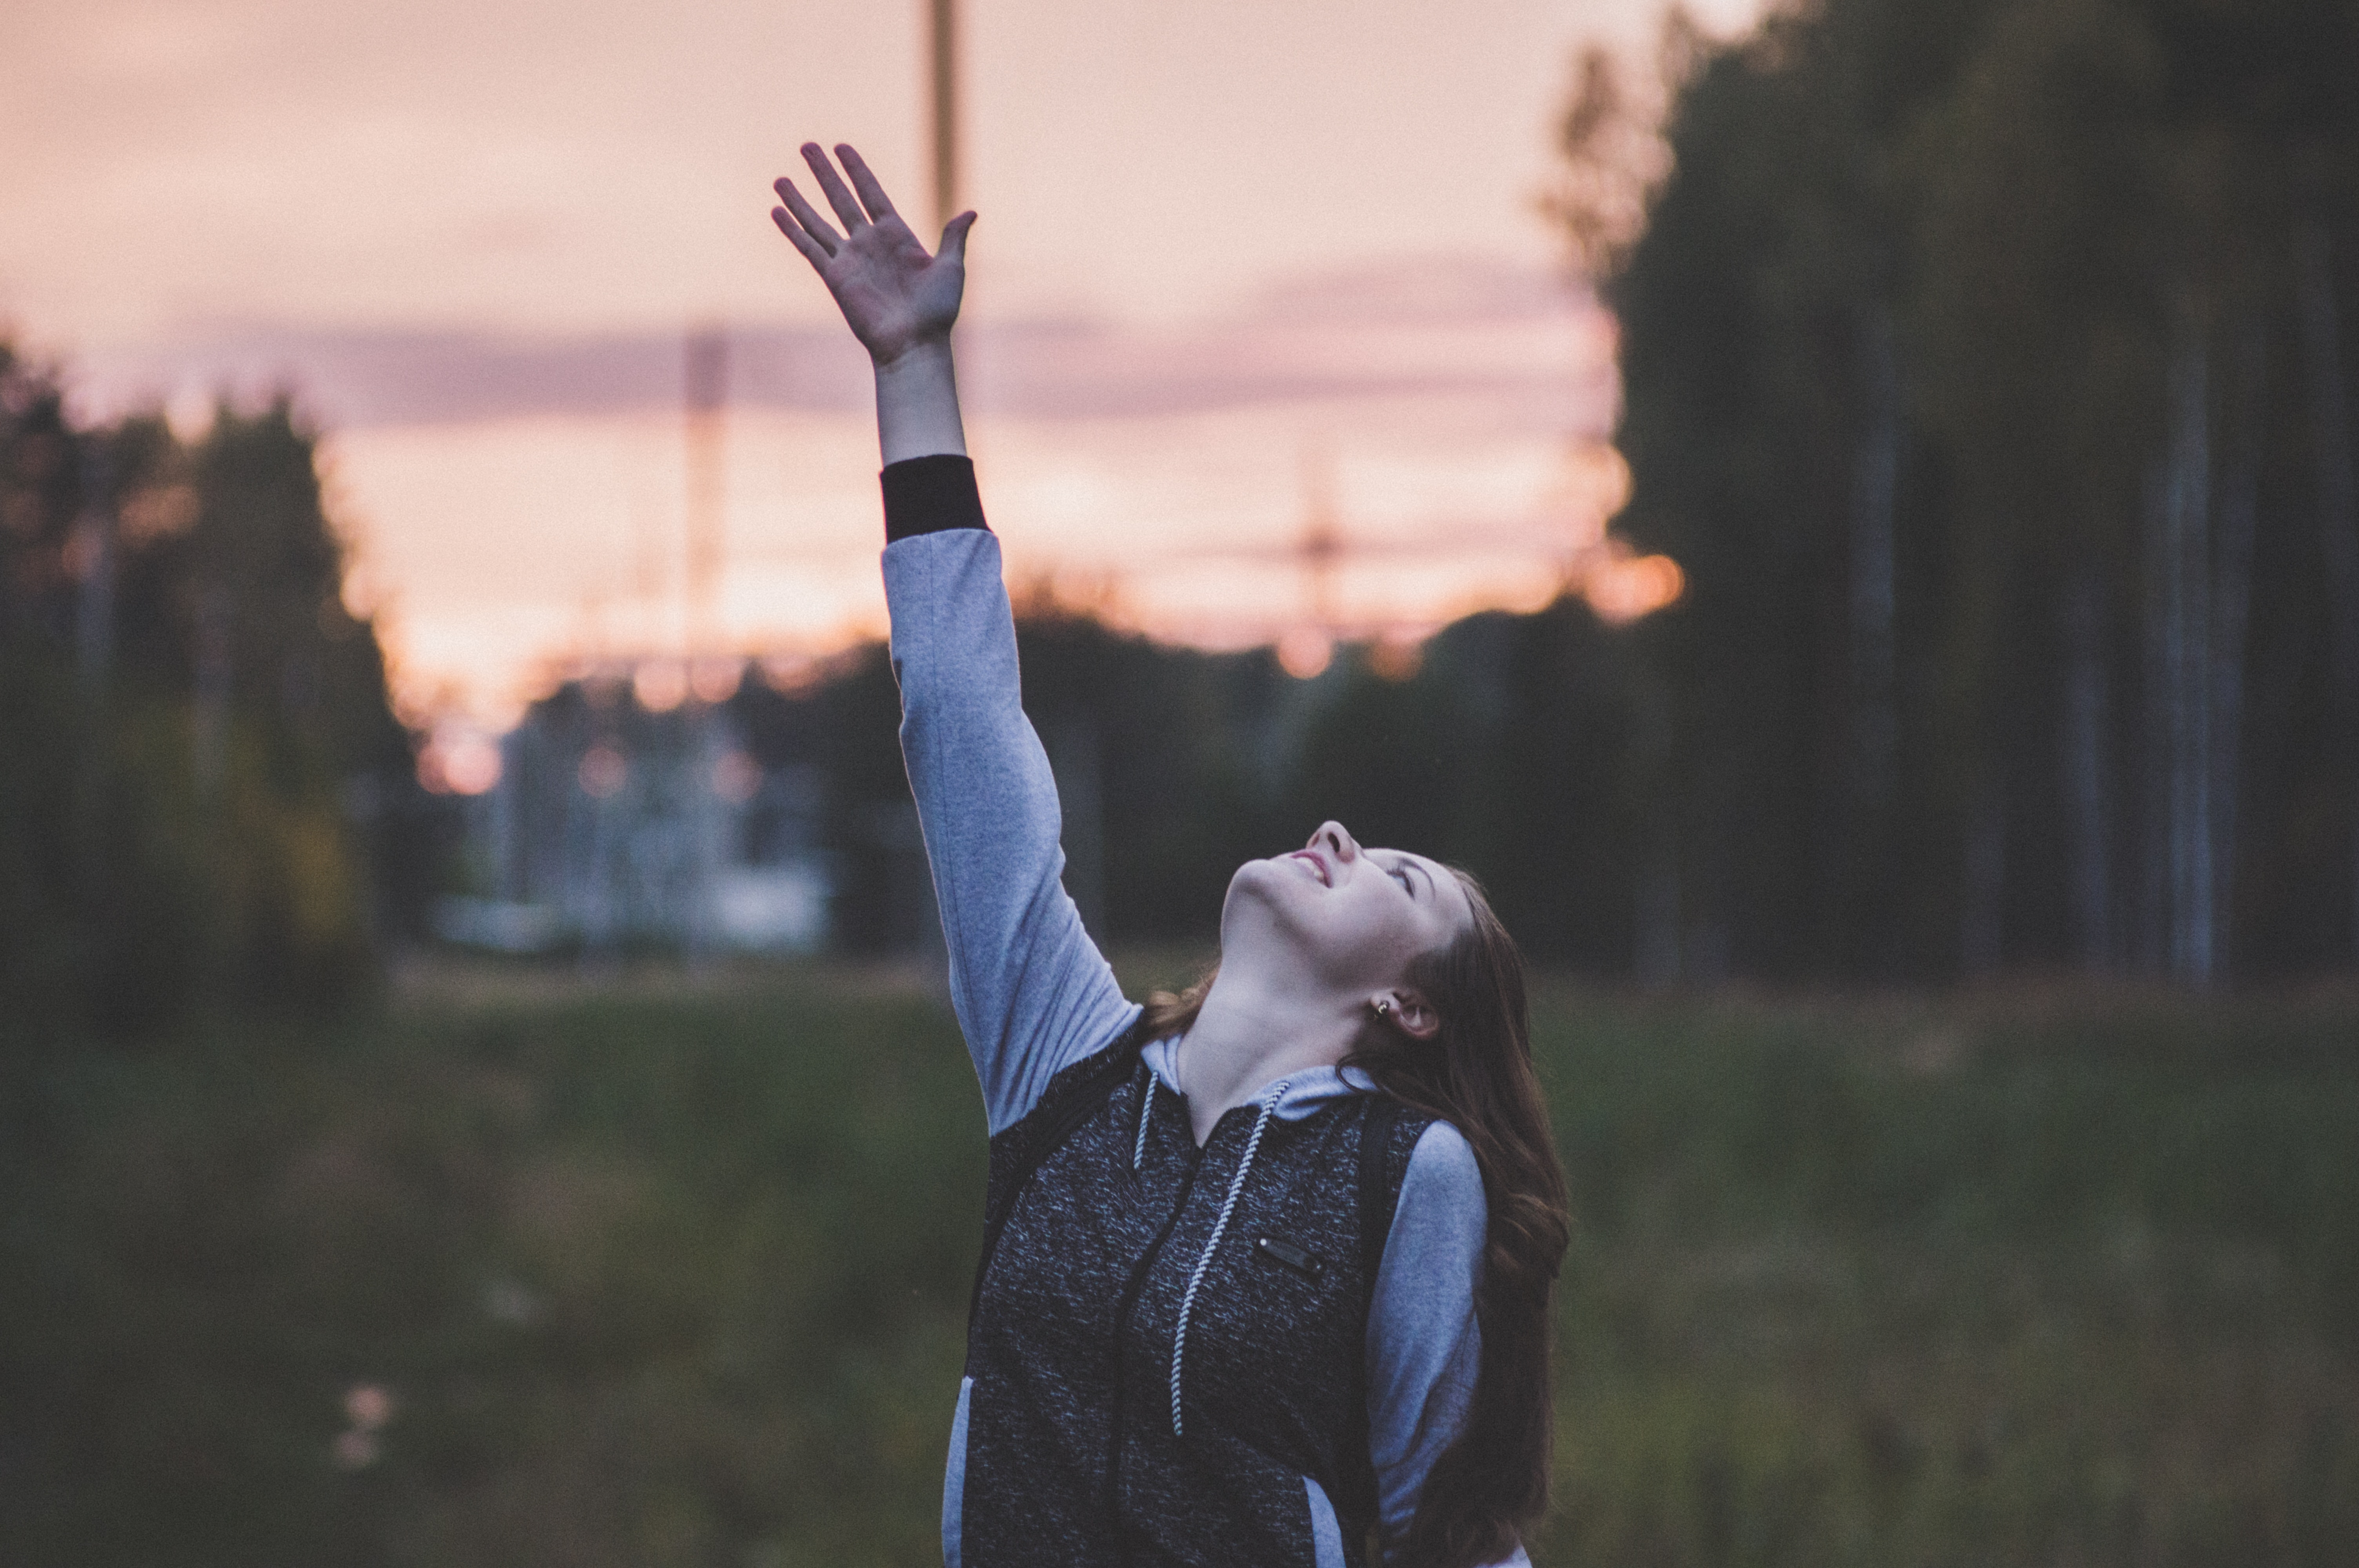
photograph, sky, man, girl, photography, tree, light, fun, emotion, sunlight, male, grass, morning, cloud, evening, human, happiness, hand, backlighting, spring, flash photography